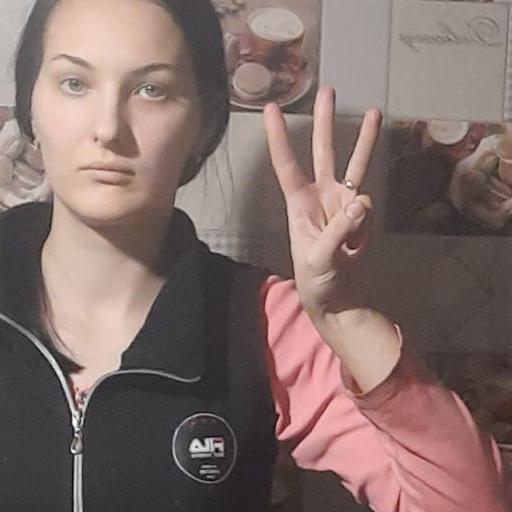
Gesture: three